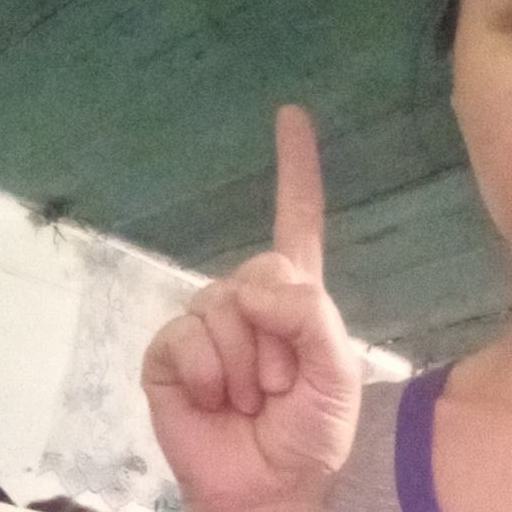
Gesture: one